Ham House

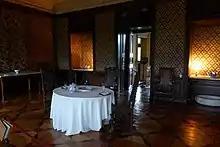
A photograph of a large room with leather wall-hangings, wooden marquetry floors and a single table set for two persons

This was the Duchess's most private and intimate room where she would read, write and entertain her closest family and friends. The elaborate oil on plaster ceilings in both of the Duchess's closets are by Antonio Verrio. They are among his earliest commissions in England, and his earliest surviving work following his arrival from France in 1672. As his reputation grew he was commissioned by royal and aristocratic clients for larger projects including for Charles II at Windsor Castle, interiors for the Earl of Exeter at Burghley House and for William III at Hampton Court. The ceiling painting of "The Penitent Magdalene Surrounded by Putti Holding Emblems of Time, Death and Eternity" was completed around 1675. The central figure floats above the room, circled by three putti carrying symbols of time (an hourglass), death (a skull), and eternity (a snake eating its own tail). Verrio linked the ceiling design to the room by enclosing it in a narrow painted grey marble surround, matching the marble fireplace. The room also contains a portrait of "Catherine Bruce, Mrs William Murray (d. 1649)", by John Hoskins the Elder, a watercolour on vellum in an ebony travelling case, signed and dated 1638.